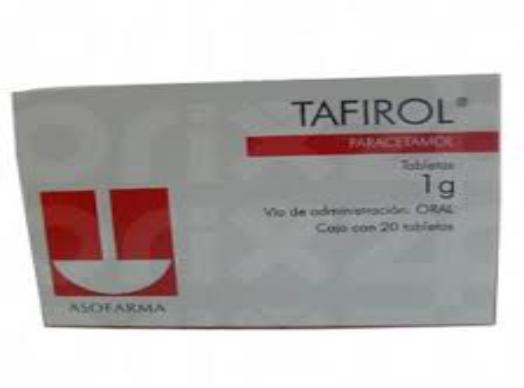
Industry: Medical